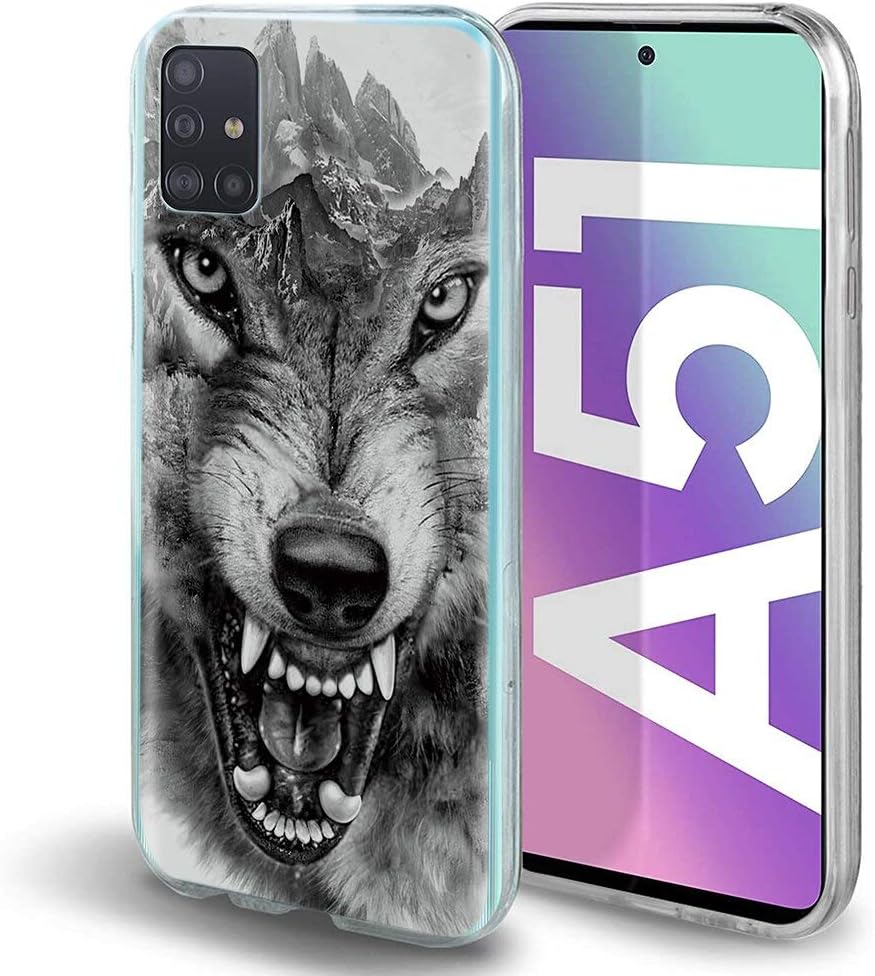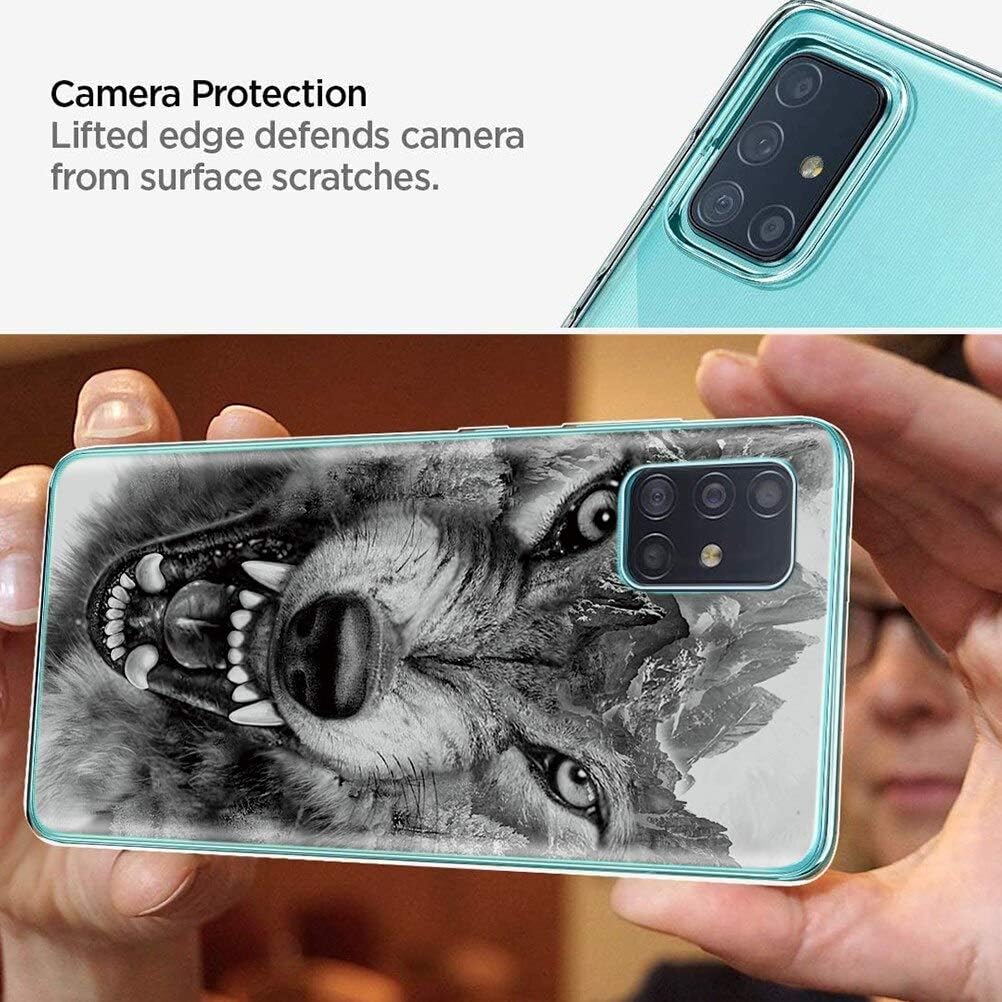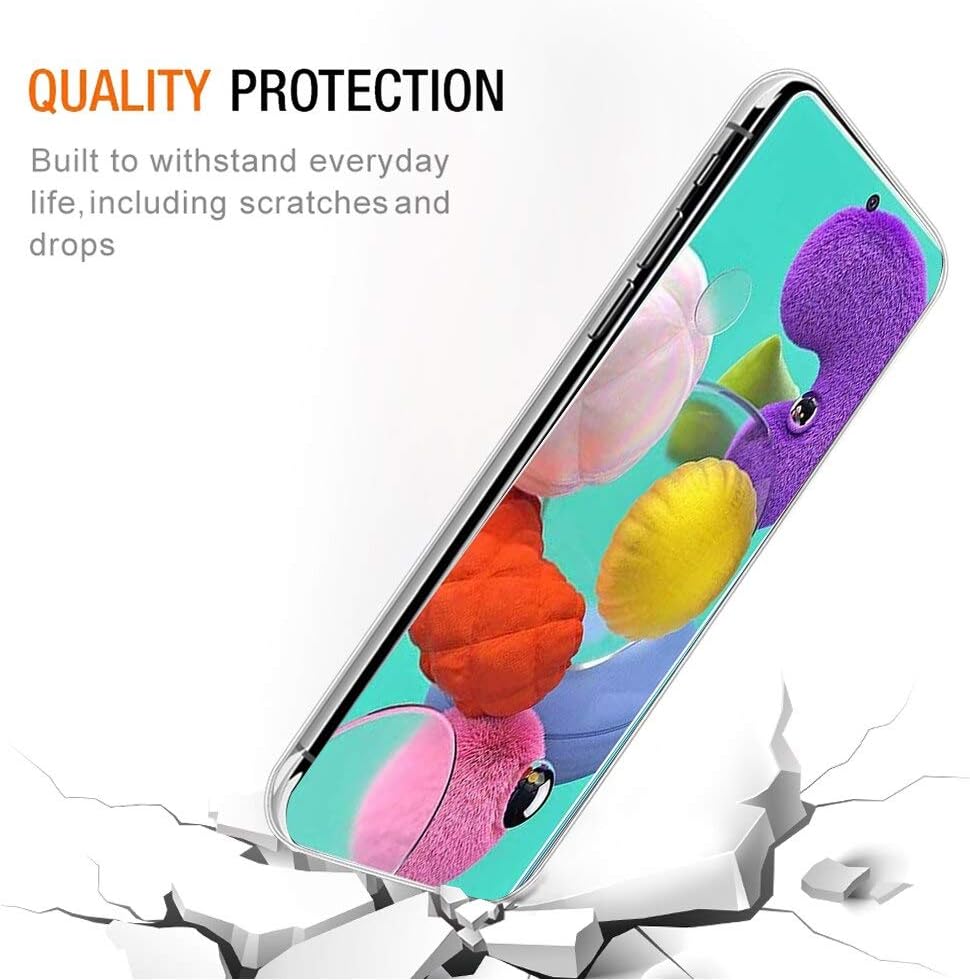
KAPUCTW Case for Samsung Galaxy A51 5G, Clear Slim Silicone Phone Case Cover with Pattern Design for Girls, Thin Shockproof Gel TPU Back Bumper for Samsung Galaxy A51 5G 6.5", Wolf 3
Category: Cell Phones & Accessories
Brand Introduce： KAPUCTW offers its customers the best quality products of Protective cases, electronic accessories, our aim is customer 100% satisfaction. Product Description： 1.The precise cuts and molding allow full access to all ports, buttons, cameras, and so on. 2.Material: Soft Silicone TPU Rubber Silicone. 3.Protecting your device from scratches, dust, shock and fingerprint. 4.Perfect cutouts allow you to maximize the functionality of your device. 5.High Quality Material to use for a longer time,100% Brand New with High Quality. 6.Designed For Samsung Galaxy A51 5G Owners who prefer minimalist-style protection.
Features: Only compatible with Samsung Galaxy A51 5G. | Made of TPU material, soft and flexible, non-toxic and environmentally friendly, durable for long usage. TPU case with rugged impact protection and shock absorbing. | Special design phone case, unique and fashion, makes you and your Samsung Galaxy A51 5G Phone different. Well made and prevents the print pattern from easily coming off. | Shock-absorbtion to protect your Samsung Galaxy A51 5G Smartphone; Anti-slip properties gives your Samsung Galaxy A51 5G greater adhesion to the surface. | Precise cuts and molding allow full access to all ports, buttons, cameras, and so on.